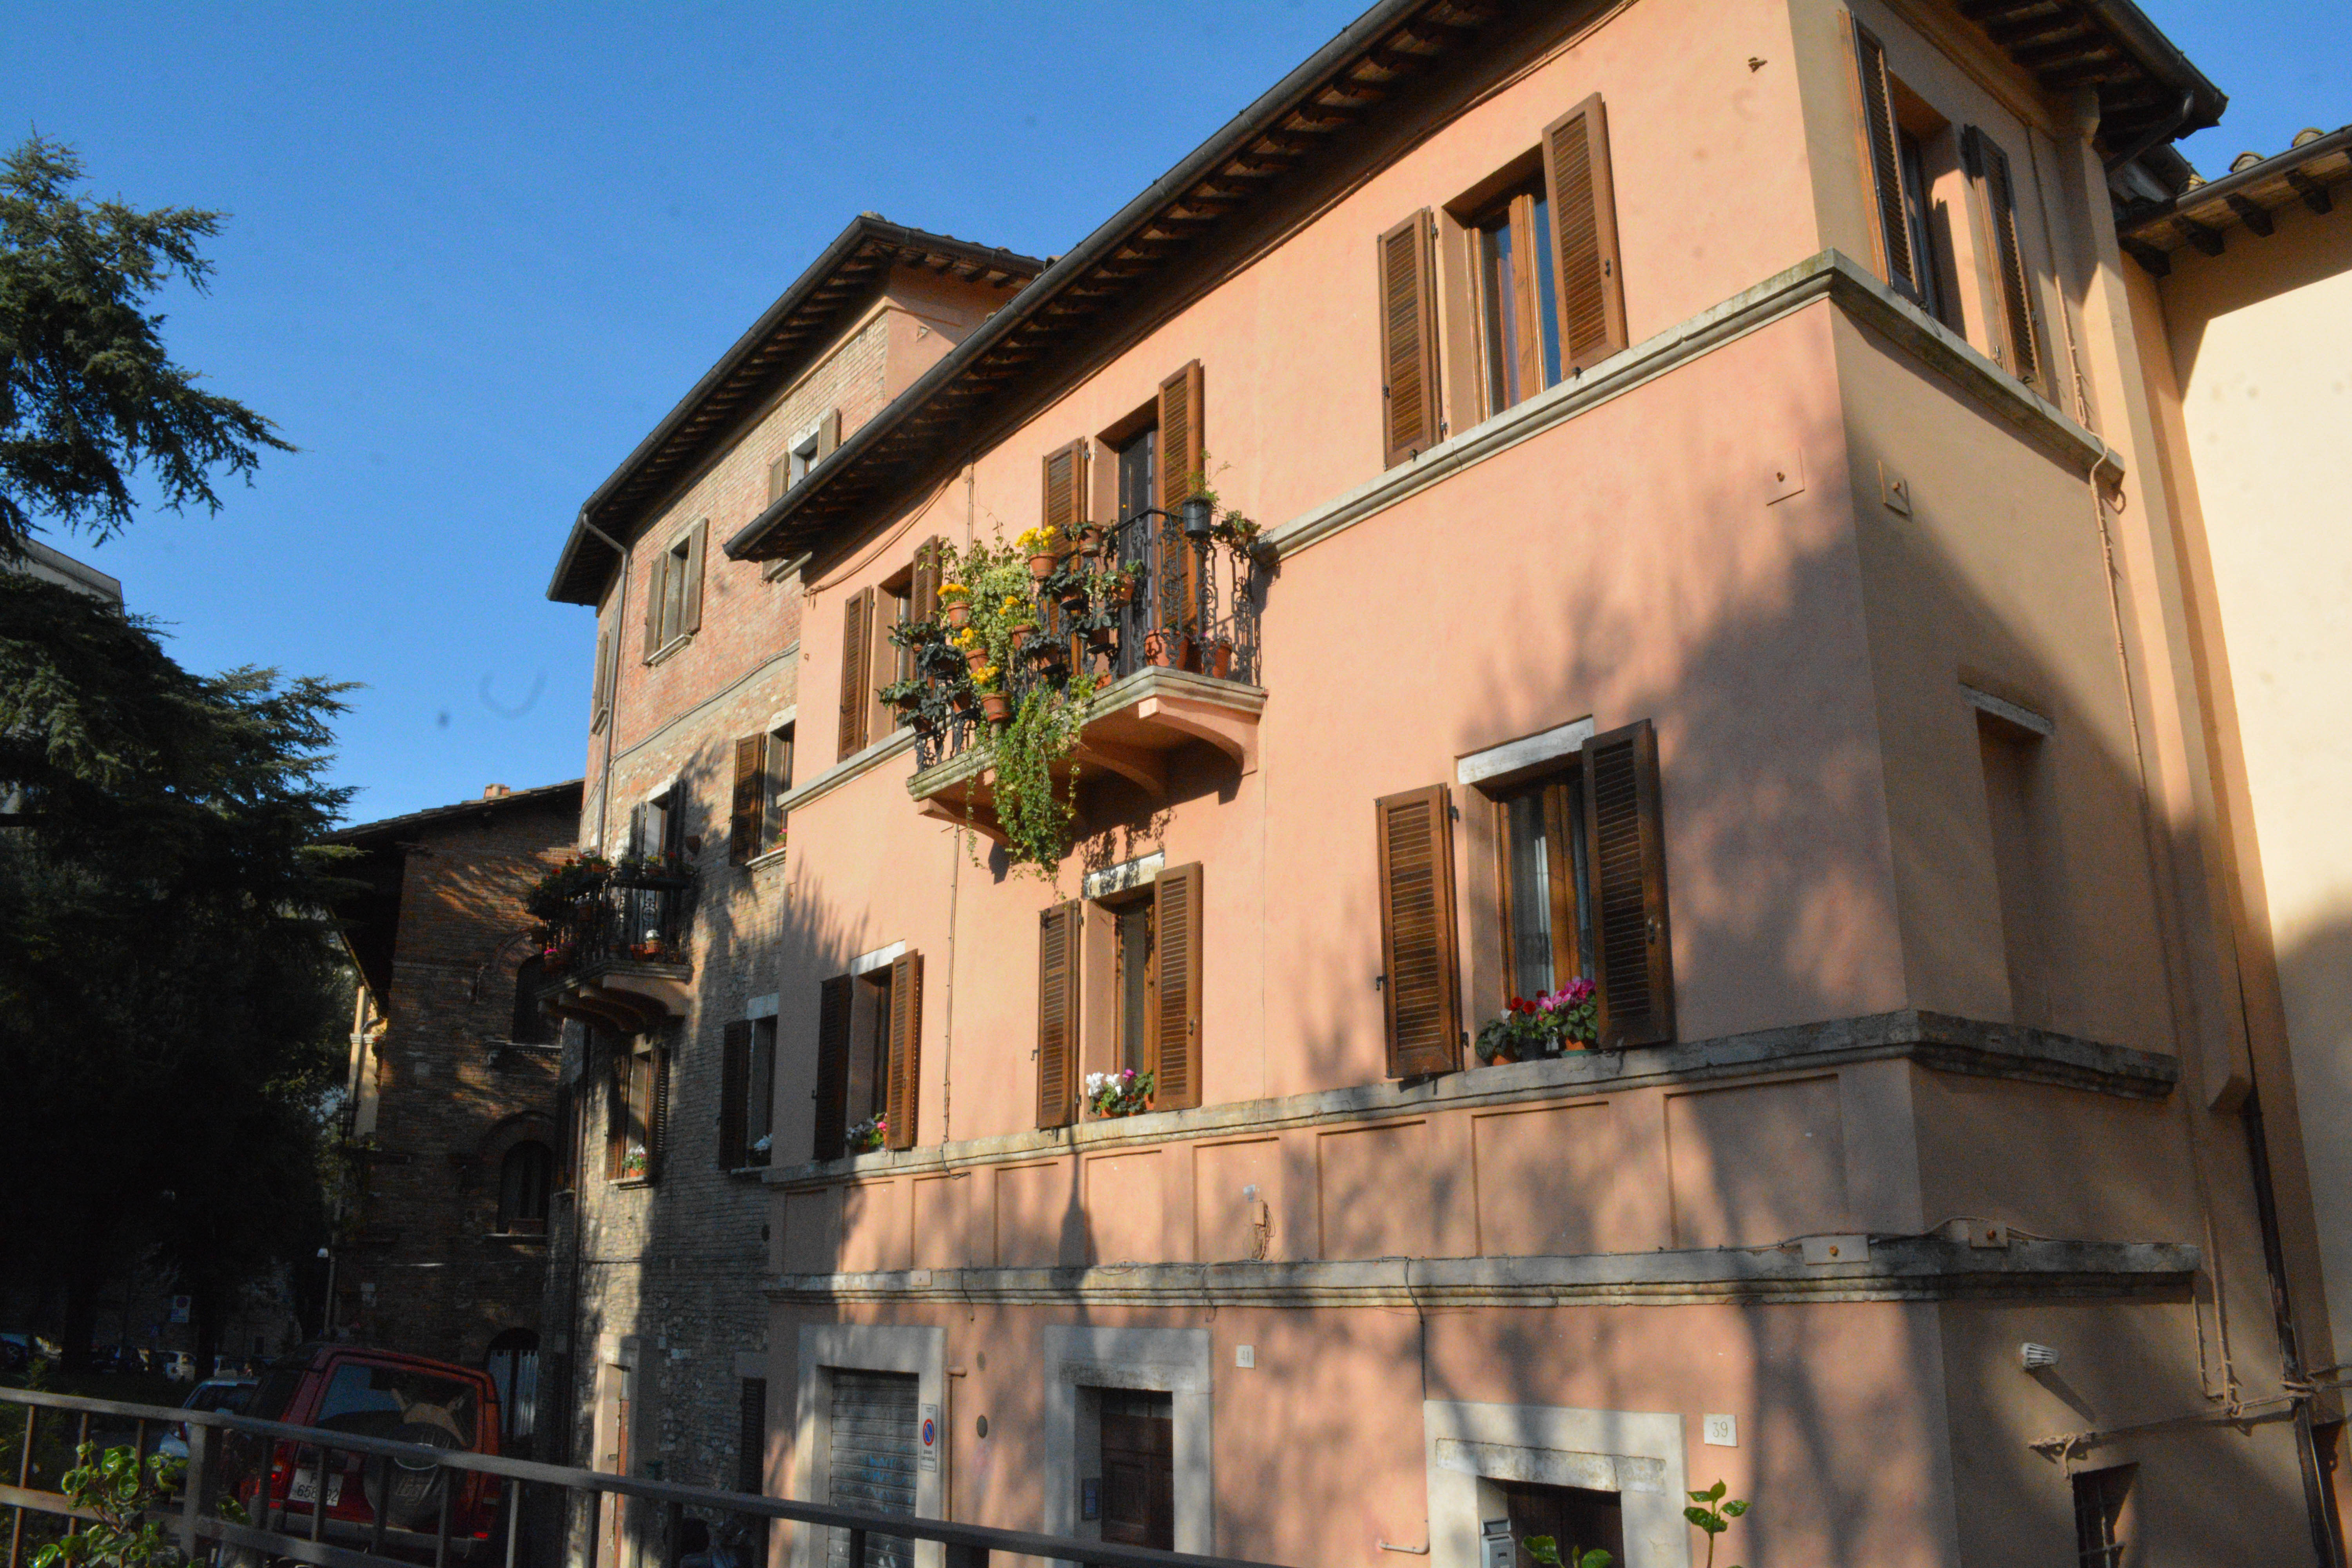
architecture, house, town, building, village, facade, property, estate, neighbourhood, residential area, human settlement